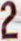
Number: 2